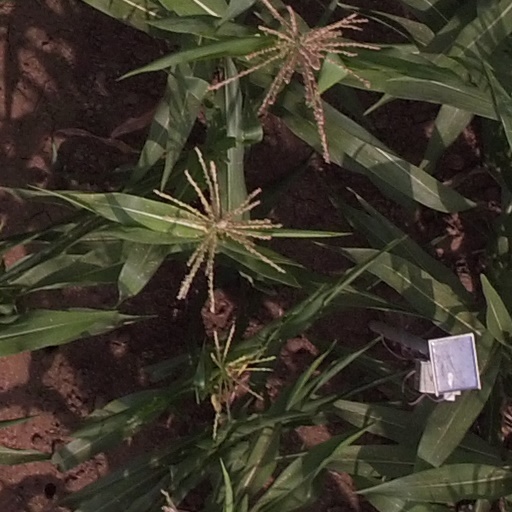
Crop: maize; corn